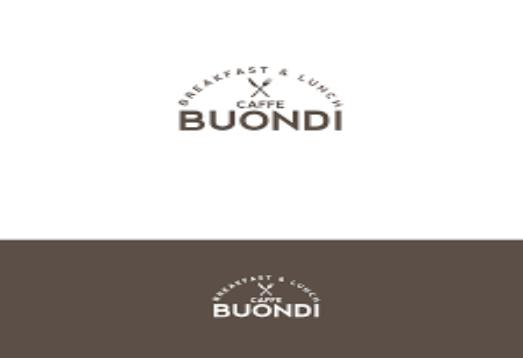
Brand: Buondi
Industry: Food